Auckland isthmus

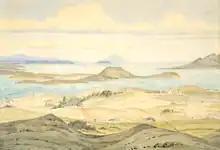
The Auckland and Parnell settlements on the isthmus in the 1860s, as seen in a watercolour by Edward Harker

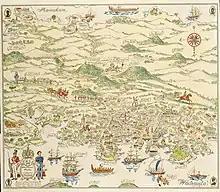
A pictorial map of the Auckland isthmus circa 1860, looking south from the city of Auckland towards the settlements of Ōtāhuhu and Onehunga

The Auckland isthmus was an early location visited by many of the Māori migration canoes, including the "Matahourua", "Aotea", "Mātaatua", "Tainui", "Tākitimu", "Tokomaru", "Te Wakatūwhenua" and "Moekākara" waka. The area was called "", meaning "Tāmaki desired by many", in reference to the desirability of its natural resources and geography. Tāmaki Māori found the isthmus to be an important strategic location, due to the fertile soils and rich resources from the two harbours that bound the isthmus.